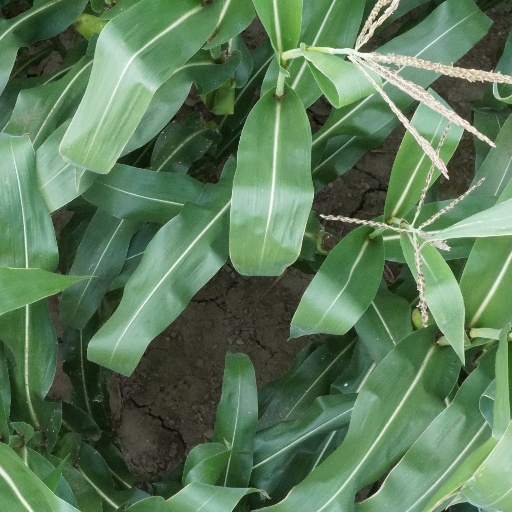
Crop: maize; corn